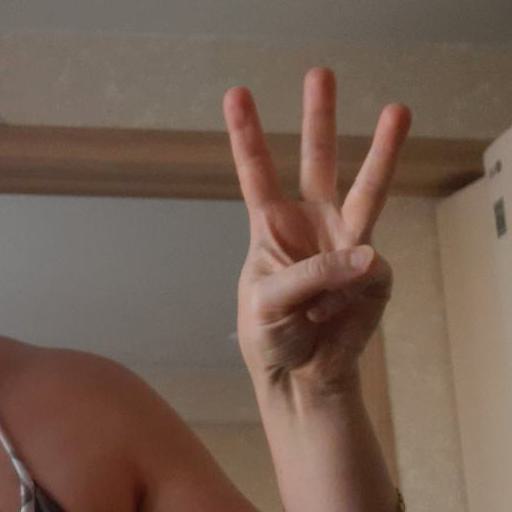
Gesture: three